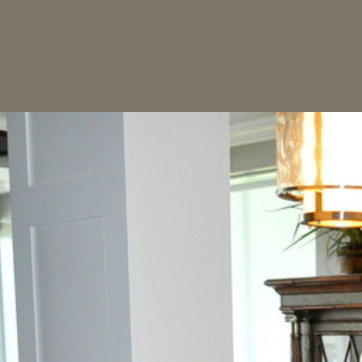
Material: painted